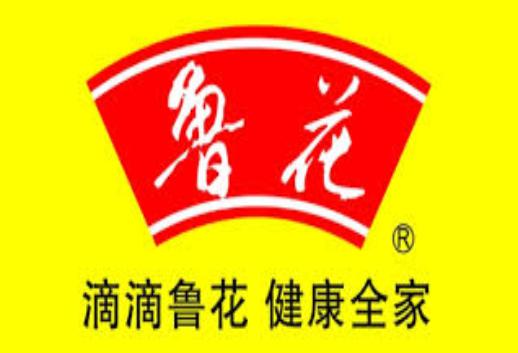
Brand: luhua
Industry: Food